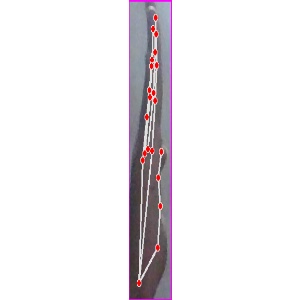
अक्षर: द